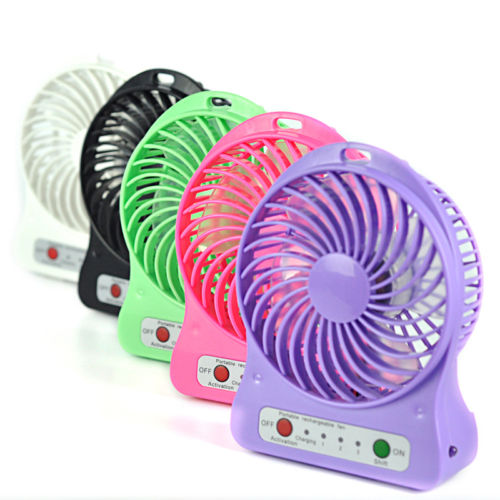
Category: fan